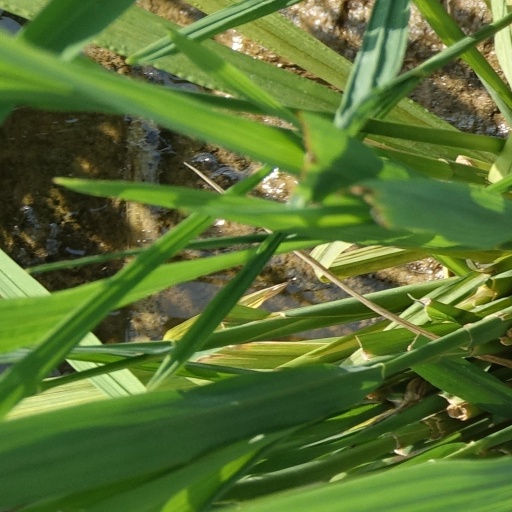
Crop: rice